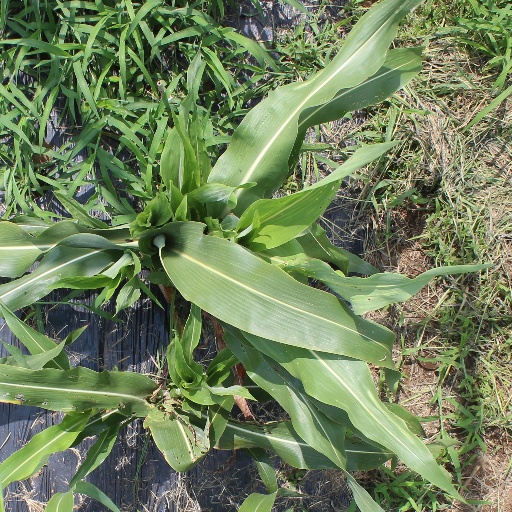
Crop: sorghum